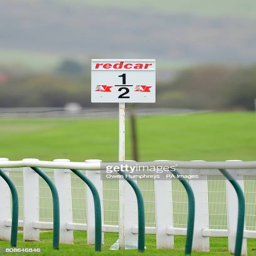
general view of the sign